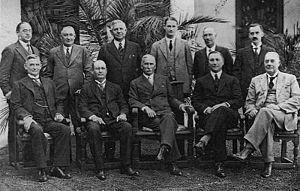
Le gouvernement Hertzog désigne les membres des gouvernements sud-africains dirigés par le premier ministre James Barry Munnik Hertzog entre 1924 et 1939.
Henry William Sampson est un syndicaliste et un homme politique sud-africain, membre du parti travailliste d'Afrique du Sud, membre du parlement et ministre des postes, des télégraphes et des travaux publics de 1928 à 1933.